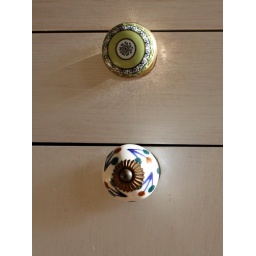
bottom drawer pull is from the flea market in aix